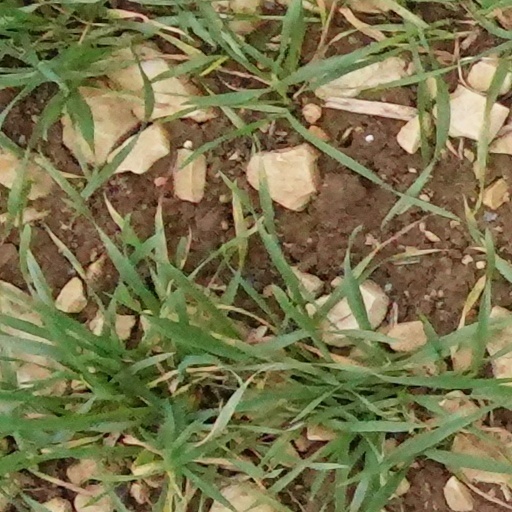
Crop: wheat